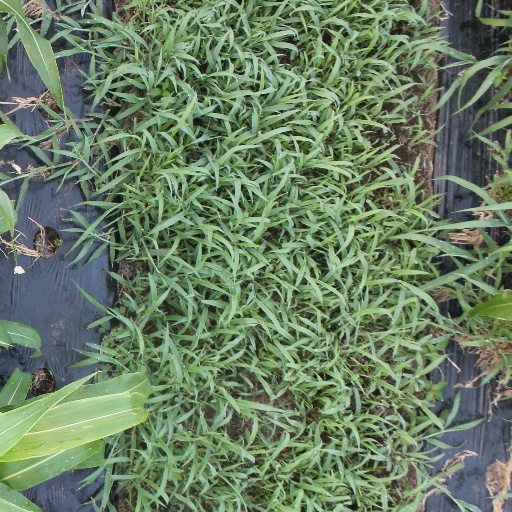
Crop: sorghum